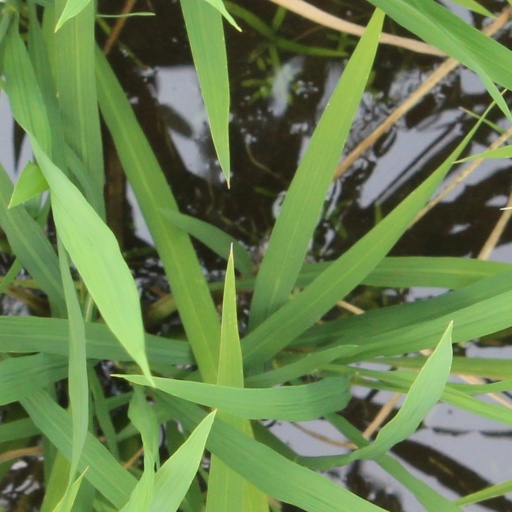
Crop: rice